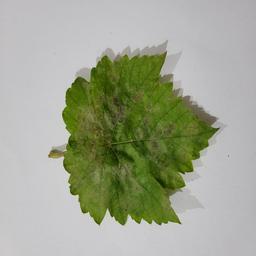
Label: Powdery Mildew